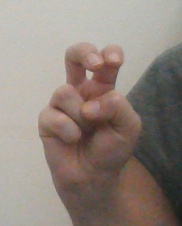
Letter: toot